Eldaafer

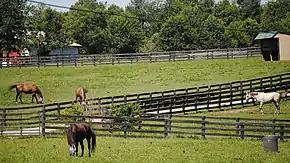
Old Friends Equine

As an 8-year-old Eldaafer also only had one victory. His first start was and allowance. At the start he was fourth but dropped back to sixth and then seventh, at the far turn he was sixth and look completely out contention. In the homestretch swung seven wide and ran late finishing third. His next start was in the Skip Away Stakes. At the start he was third and stayed there for the first quarter of a mile. Unfortunately, he faltered more and more as the race went on and finished fifth. He would try again in the Memorial Handicap. However he started eight and tried going four wide, however instead he faded and fell back to tenth and last place, he would also be 18 1/2 lengths behind the winner.